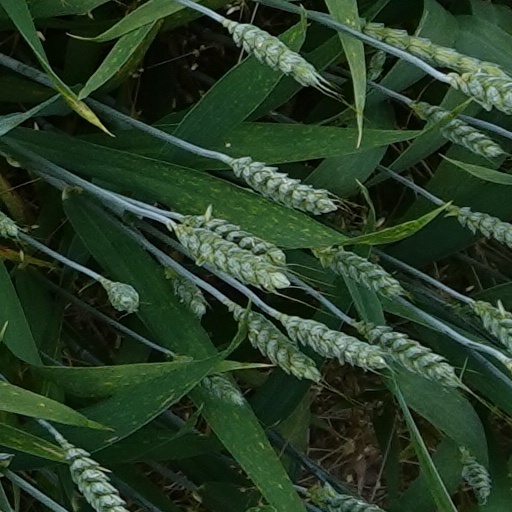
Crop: wheat